Andy Seuss

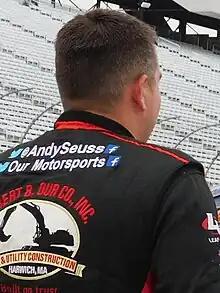
Seuss at New Hampshire Motor Speedway in 2017

Andrew T. Seuss (born March 15, 1987) is an American professional stock car racing driver and team owner. As a driver, he won two consecutive championships in 2014 and 2015 in the NASCAR Whelen Southern Modified Tour, and also competed in the NASCAR Cup Series, NASCAR Truck Series, Whelen Modified Tour, ARCA Menards Series and what is now the ARCA Menards Series East. As an owner, he owns KLAS Motorsports, which fields the No. 73 car part-time in the ARCA Menards Series for Andy Jankowiak.